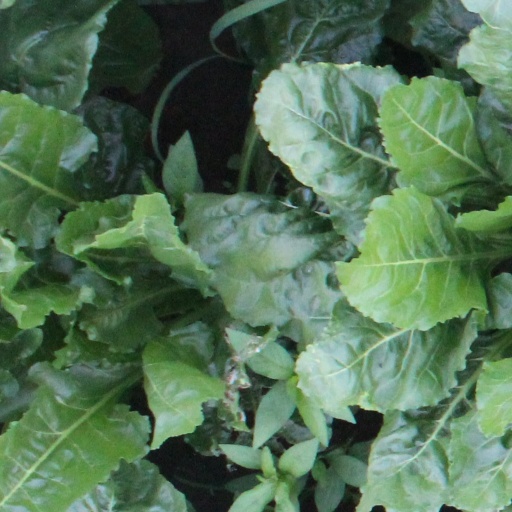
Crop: sugar beet